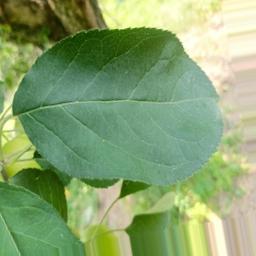
Label: Healthy